Carthusians

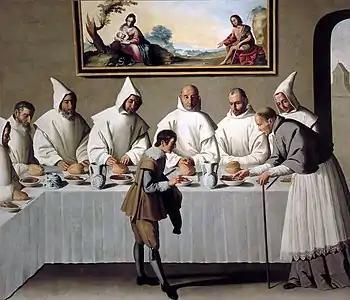
Painting in the Charterhouse of Nuestra Señora de las Cuevas in Seville by Francisco de Zurbarán. The scene depicts Hugh of Grenoble with his brothers in the refectory.

Today, the monastery of the Grande Chartreuse is still the Motherhouse of the order. There is a museum illustrating the history of the Carthusian order next to Grande Chartreuse; the monks of that monastery are also involved in producing Chartreuse liqueur. Visits are not possible into the Grande Chartreuse itself, but the 2005 documentary "Into Great Silence" gave unprecedented views of life within the hermitage.